Wattentaler Lizum

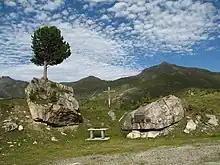
Site of the service in the Lizum

Traditionally there is a mountainside service on the first Sunday after the Assumption of Mary on the Mölsberg statt. This is normally celebrated at the summit cross at 11:30 am. In bad weather, it is held at 11 in the Chapel of Christ the King ("Christkönigskapelle") in the Lizum.